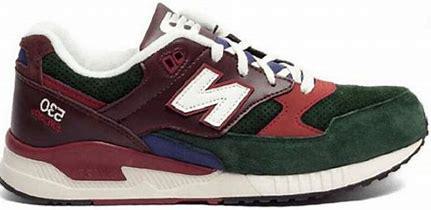
Brand: New
Model: Balance New Balance 530 Marathon